Madinat al-Zahra

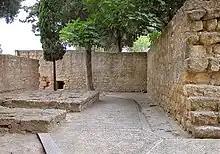
Remains of the North Gate, the main entrance to the site for visitors today

The northern gate of the city, Bab al-Jibal ("Gate of the Mountains"), was located at the highest point of the city and granted access directly into the middle of the Alcázar or palace area of the city. It is also known as the North Gate ("Puerta Norte" in Spanish). It had a bent entrance layout and was defended by a tower. Today it acts as the main entrance to the site for visitors and tourists. To the west of the gate was the caliph's private palace (the Dar al-Mulk) and to the east was the administrative district and the Upper Basilical Hall (the Dar al-Jund).